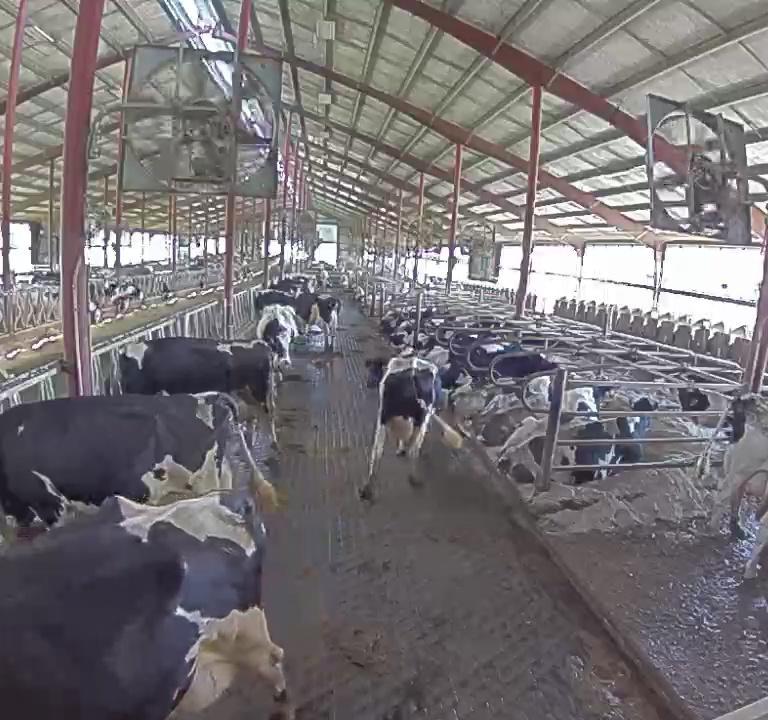
Number of cows: 13